Duncormick

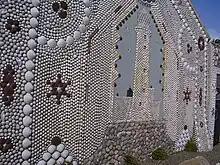
Seashells on bungalow

A signposted coastal cross-country walk, from Duncormick to Kilmore Quay, starts at an old bridge on the Kilmore Quary road. The path trails along the river/canal for 30 minutes, before reaching a small beach and continues along the beach for a further 30 minutes to another large bridge. The trail reaches the protected sand dune system of Ballyteigue Burrow. Walking along the beach for a further 2 hrs leads towards Kilmore Quay and the Saltee Islands. The route ends at Kilmore Quay fishing village.